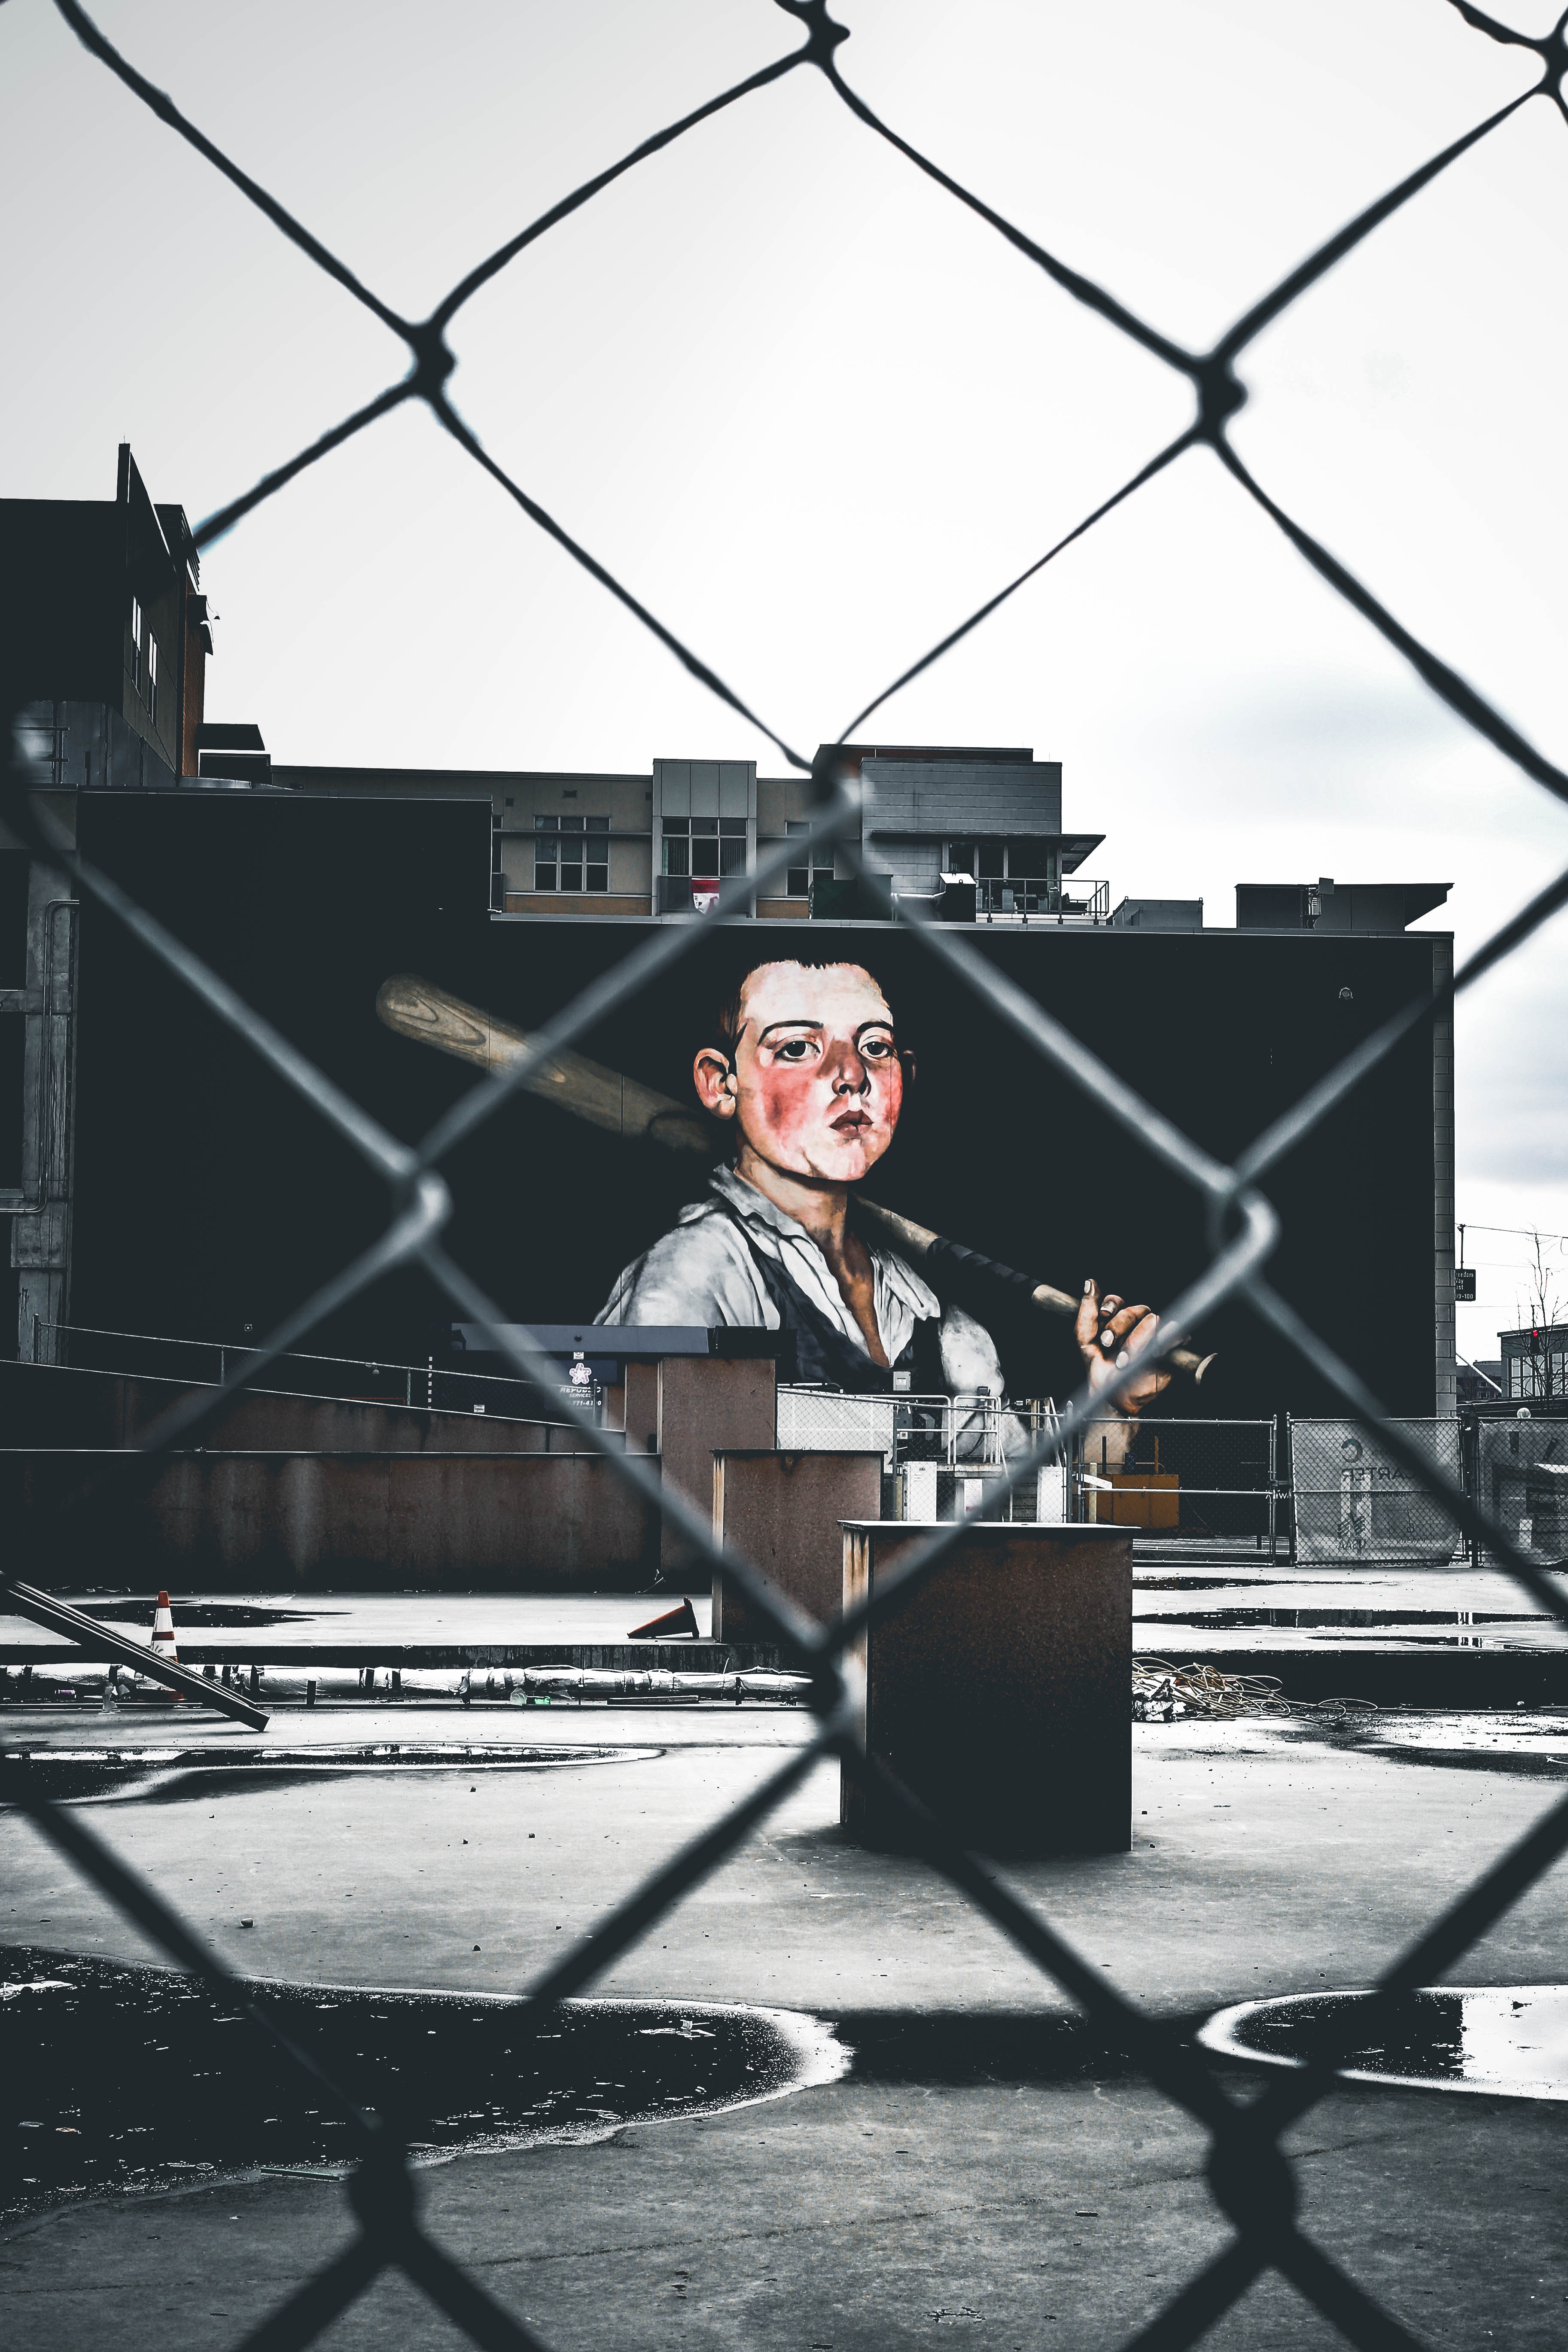
black and white, sky, photography, monochrome, angle, monochrome photography